Military history of the Soviet Union

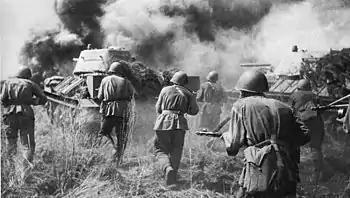
Soviet troops in the Battle of Kursk

The military history of the Soviet Union began in the days following the 1917 October Revolution that brought the Bolsheviks to power. In 1918 the new government formed the Red Army, which then defeated its various internal enemies in the Russian Civil War of 1917–22. The years 1918–21 saw defeats for the Red Army in the Polish–Soviet War (1919–21) and in independence wars for Estonia (1918–20), Latvia (1918–20) and Lithuania (1918–19). The Red Army invaded Finland (November 1939); fought the Battles of Khalkhin Gol of May–September 1939 (together with its ally Mongolia) against Japan and its client state Manchukuo; it was deployed when the Soviet Union, in agreement with Nazi Germany, took part in the invasion of Poland in September 1939, and occupied the Baltic States (June 1940), Bessarabia (June–July 1940) and Northern Bukovina (June–July 1940) (from Romania). In World War II the Red Army became a major military force in the defeat of Nazi Germany and conquered Manchuria. After the war, it occupied East Germany and many nations in central and eastern Europe, which became satellite states in the Soviet bloc.